Korean cuisine

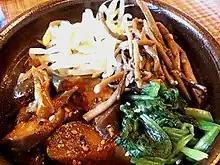
"Namul"

"Jeon" (or "buchimgae") is a Korean savory pancake made from various ingredients. Chopped kimchi or seafood is mixed into a wheat flour-based batter, and then pan fried. This dish is typically dipped in a mixture of soy sauce, vinegar, and red pepper powder. It can be served as an appetizer, side dish ("banchan") or accompanied by alcohol ("anju").